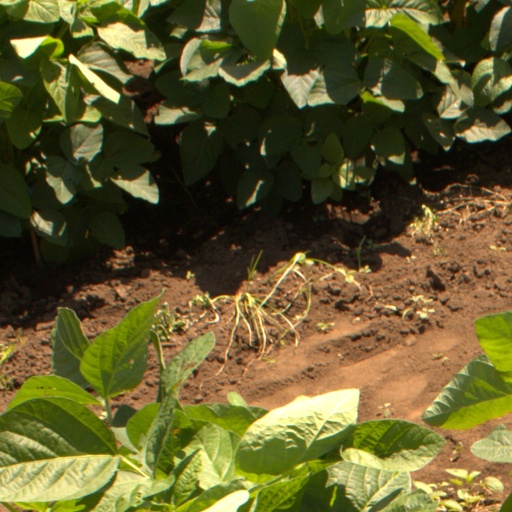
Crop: soybean